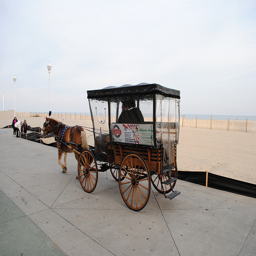
A horse that is pulling a carriage with people inside.
A horse pulling a buggy on the street near the beach.
A man is driving a covered cart that is being pulled by a donkey.
Amish people in a horse drawn wagon on the boardwalk.
A horse is pulling someone in a wagon by the beach.